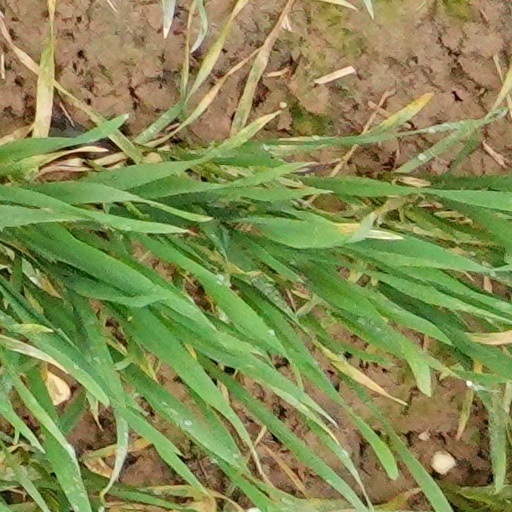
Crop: wheat